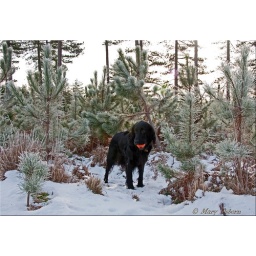
We had a very heavy frost last night and the little pine trees were sparkling in the Winter Sunshine.